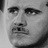
Emotion: sad